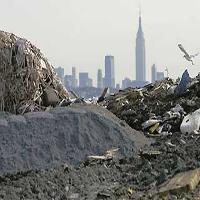
Weather: cloudy or overcast